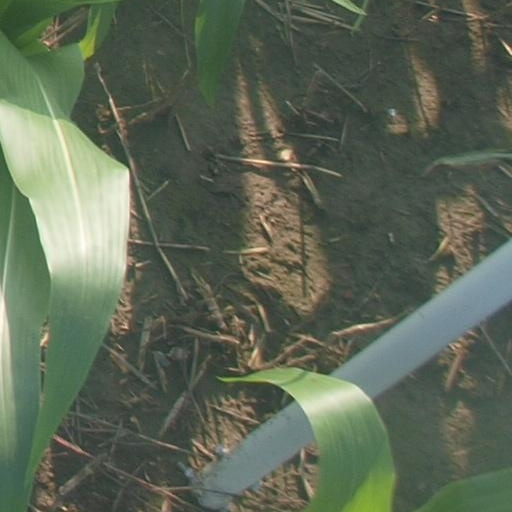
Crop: maize; corn